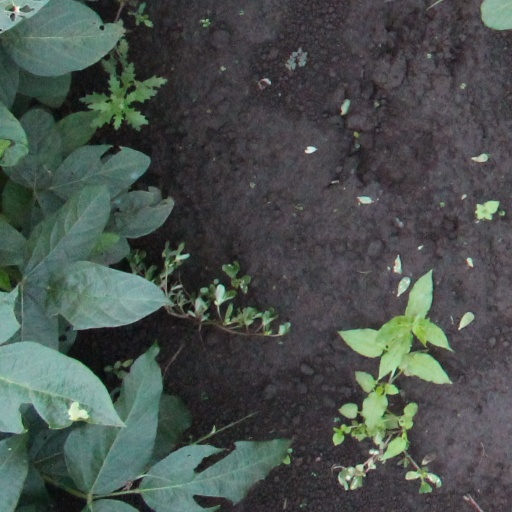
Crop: soybean